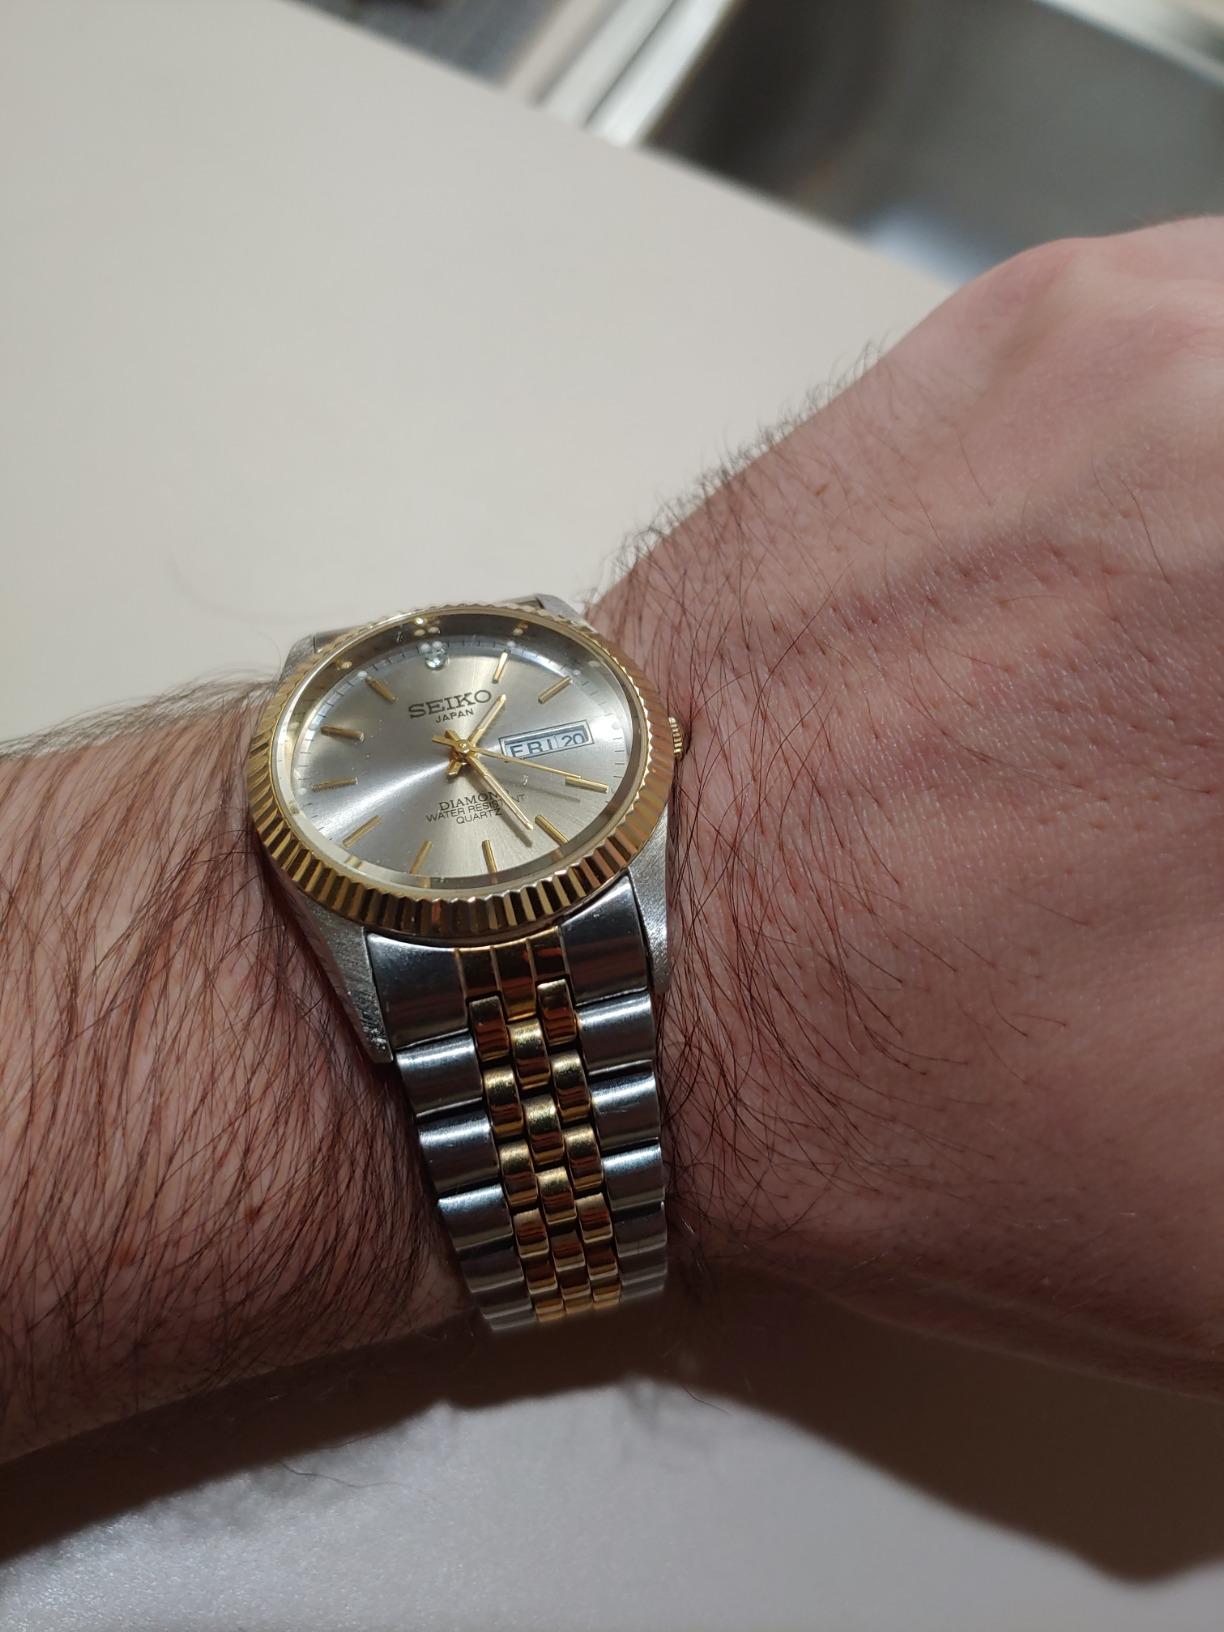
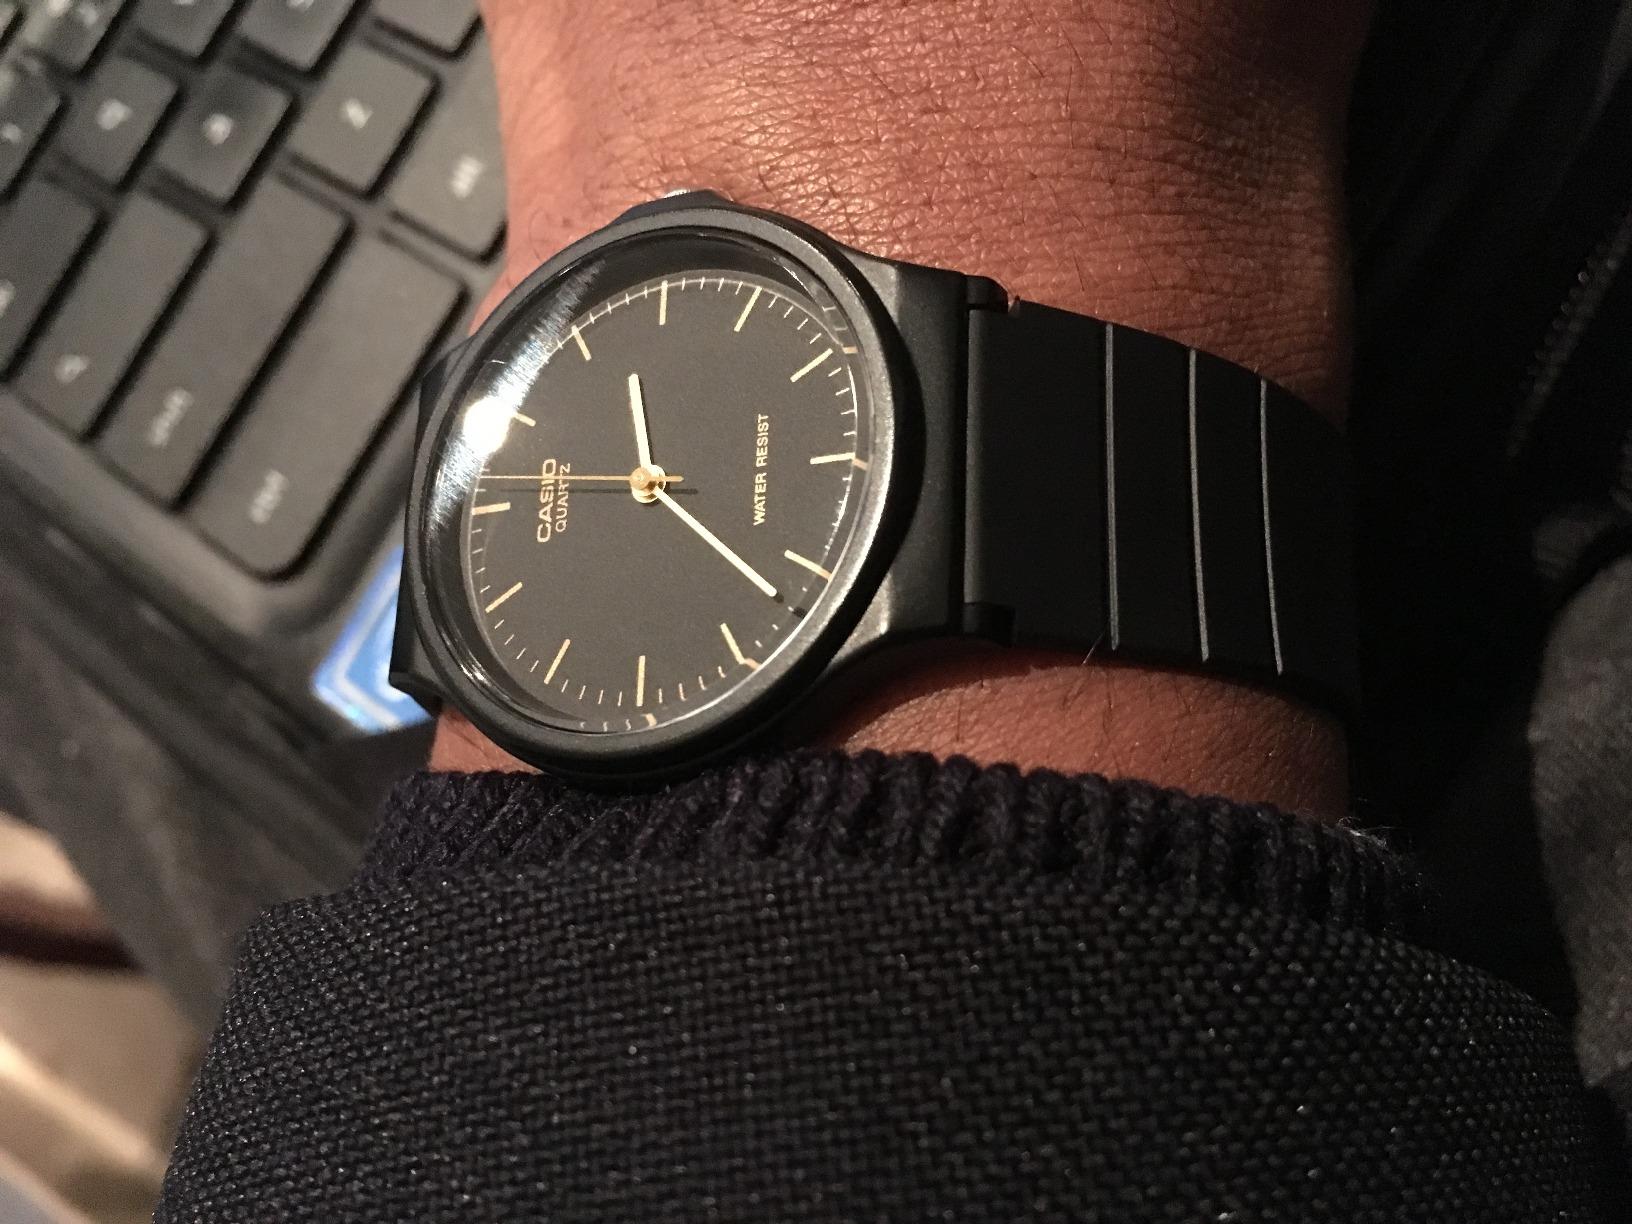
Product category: accessories_watch
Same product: no